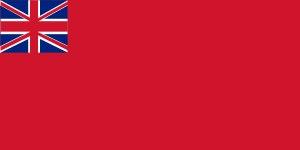
Les invasions britanniques du Rio de la Plata furent une série d'expéditions britanniques dirigées contre les colonies espagnoles de la région entre 1806 et 1807, qui se soldèrent par une défaite humiliante du Royaume-Uni.